Republican repression in Madrid (1936–1939)

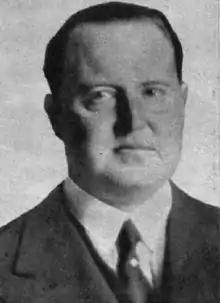

There is no study that suggests even approximate quantitative estimates of the scale of Madrid repression year by year. However, almost all studies suggest that most violence took place in 1936. One historian claims that 96% of executions took place in 1936; some challenge or reject the methodology altogether, others tend to accept the figures. An analysis of paseos only, the study based on files stored in the Madrid Audiencia Territorial, indicates that 97,6% of these killings took place before 1937, though documentation stored might also reflect changing procedural and filing patterns within the security forces. Detailed analysis of existing evidence of small-scale executions suggests that they climaxed in July (400), August (650) and September (550), with smaller figures for October and November (around 300 each) and still lower in December (below 100). However, it should by no means be assumed that the overall number of victims decreased throughout 1936; the Paracuellos executions, carried out in late November and early December, took the toll of at least 2,000 victims with few estimates pointing to around 4,000. There is no doubt that the scale of the killings was much smaller throughout 1937, 1938 and 1939, especially that since the spring of 1937 the Minister of Justice Garcia Olivier strove to set up a wide network of forced labor camps and advanced the thesis that rather than be punished by death for their crimes, the enemies of the Republic should redeem their deeds by hard work. However, also after then executions continued and at times climaxed in large-scale waves of killings; in November 1937 at least 67 individuals were executed in a scam known as Túnel de Usera, while in March 1939 SIM cracked down on unspecified number of Communists, with many of them killed.